Bradford Dale (Yorkshire)

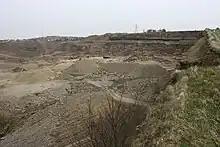
Bolton Woods Quarry

Bradford Dale consists largely of coal measures (of the "Pennine Lower Coal Measures Formation") with hard sandstone beds in certain areas. The hard millstone grit which is renowned across the north becomes more widespread further up the Aire Valley, but certain areas within Bradford Dale were good locations for sandstone flags, such as the quarries at Bolton Woods. The quarries around Bolton Woods were known for producing the renowned Elland Flags, which could be used as flagstone, ashlar, building stone, kerbs, roof tiles, paving stone and as a source of crushed stone. Elland Flags sandstone quarried at Bolton Woods has been used in the construction of the town halls in Bradford, Leeds and Manchester. Bolton Woods Quarry was closed in 2016 after 150 years.